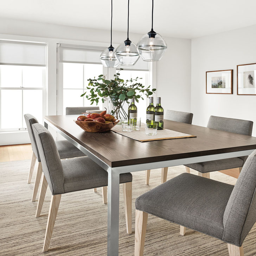
dining chair in kismet grey , the right fabric for performance .